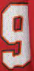
Number: 9